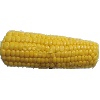
Label: corn